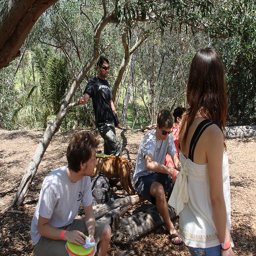
A pretty young lady standing in a forest with young people.
A group of people are in the woods with a frisbee.
A group of people sit outside in the woods
Some people gathered in the woods with a disc.
A group of people are standing in the woods.